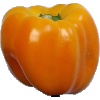
Label: Pepper Yellow 1